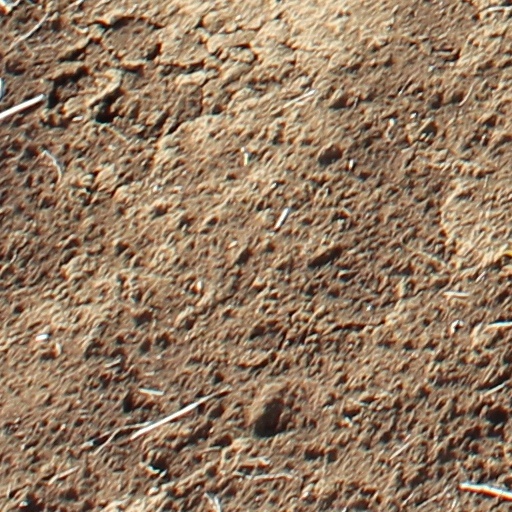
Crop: wheat